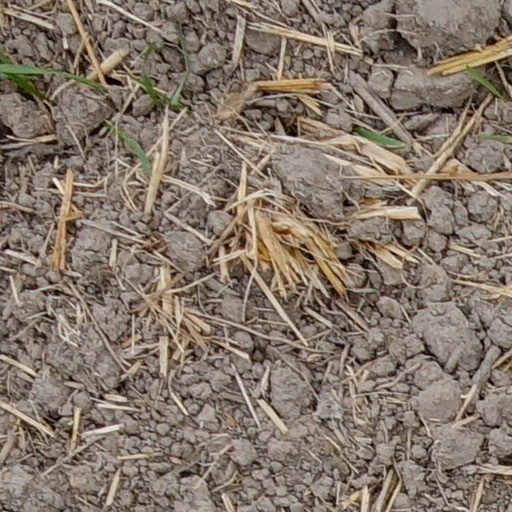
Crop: wheat